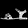
Label: Sandal